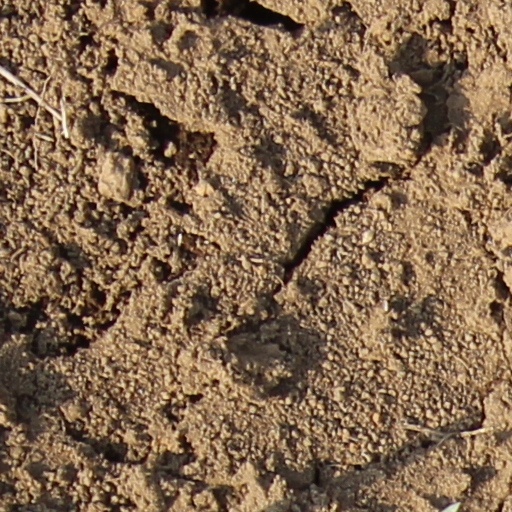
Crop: wheat